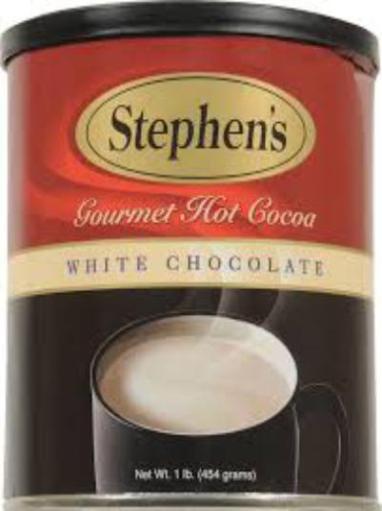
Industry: Food